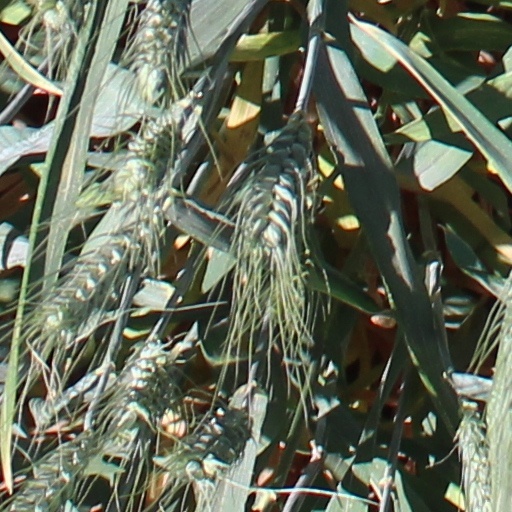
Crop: wheat